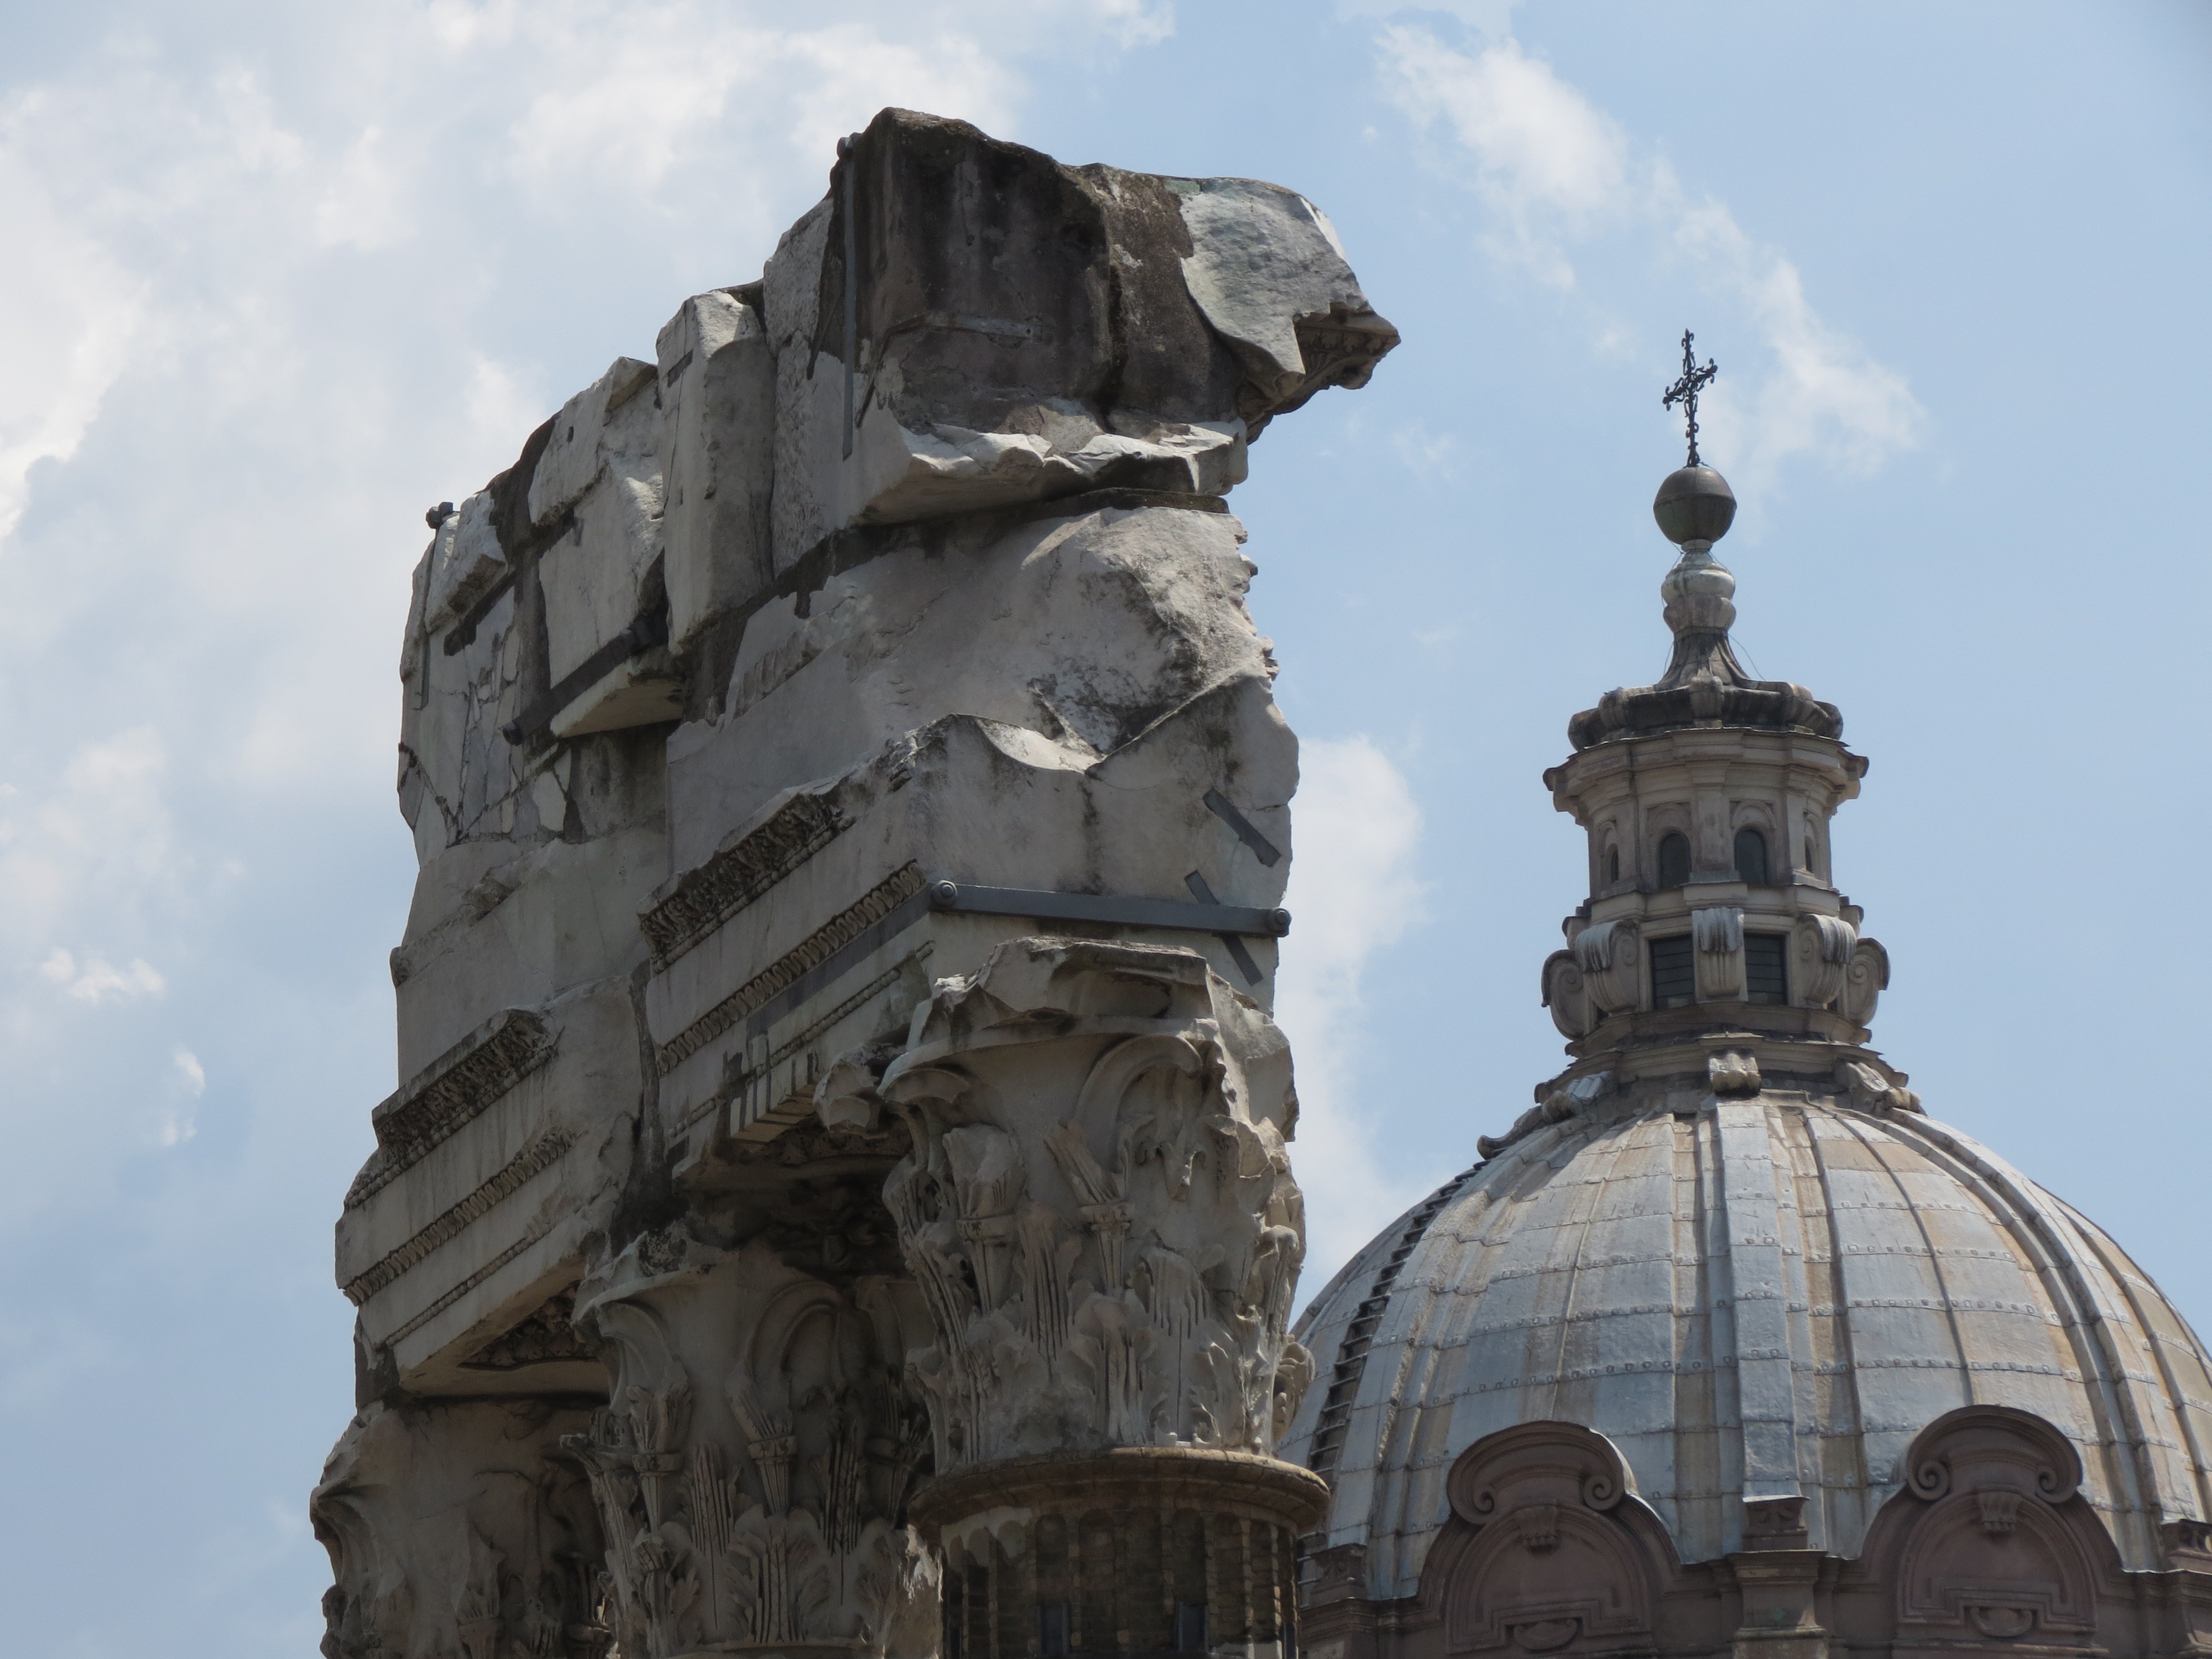
rock, architecture, building, monument, arch, landmark, italy, place of worship, rome, temple, spire, roman forum, ancient history, church of lucas and martina s